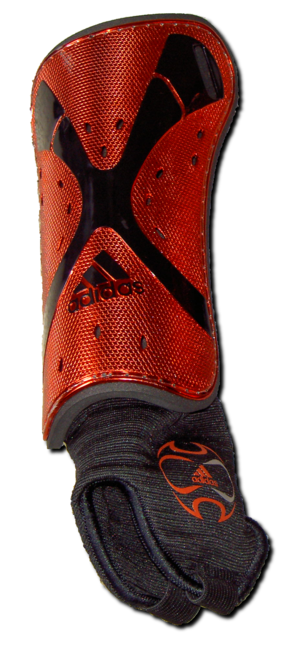
Benskinne
Fodboldbenskinne
En benskinne er et stykke udstyr, som bæres på fronten af skinnebenet for at undgå skader. Den bruges normalt i sportsgrene som fodbold, baseball, ishockey, hockey, lacrosse, cricket, mountain bike-løb og lign. Dette skyldes regler i sportsgrenene eller sikkerhedsforanstaltninger.